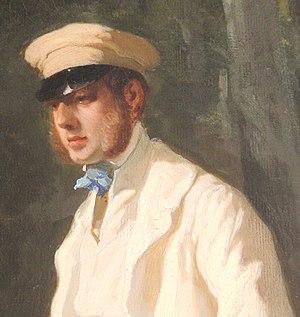
François Alfred Mosselman était un industriel et mécène franco-belge.